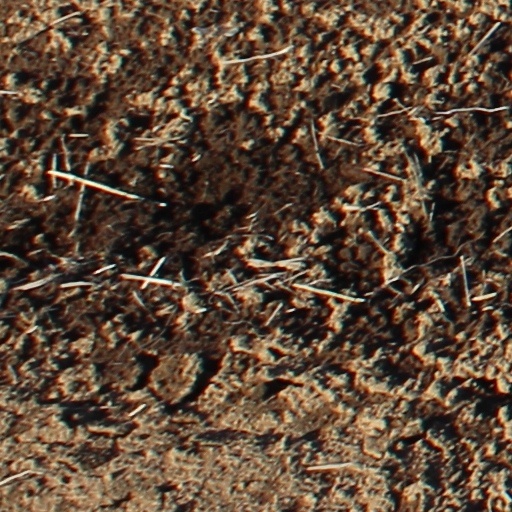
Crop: wheat